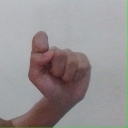
अक्षर: घ